Wilhelmine Mimi Johnson

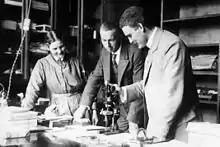
Mimi Johnson (left), Endre Berner (centre), Victor Moritz Goldschmidt (right). Geological Museum, Oslo, 1915

Wilhelmine Mimi Johnson, also known as Mimi Johnson, (born 1 August 1890 in Tynset Municipality, died 12 January 1980 in Skedsmo Municipality) was Norway's first female geologist and a photographer. Later she became a physician.